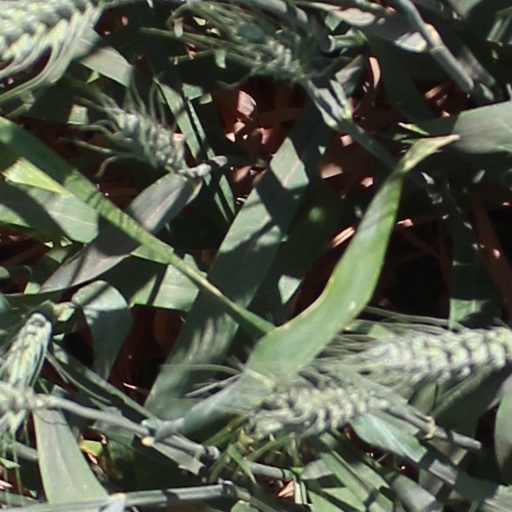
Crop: wheat